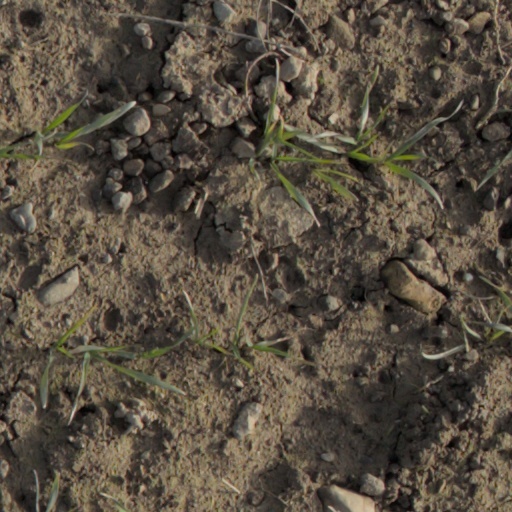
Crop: wheat